Question: What is green?
Tambaya: Menene kore?
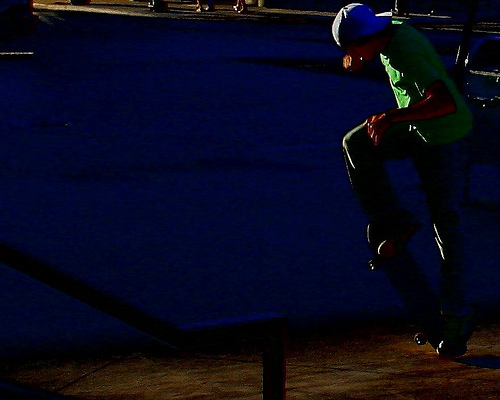
Answer: Shirt.
Amsa: Riga.